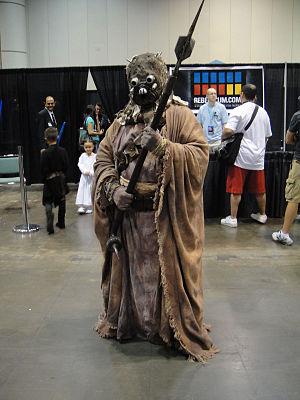
La liste des espèces encyclopédiques de Star Wars recense les noms et les présentations simplifiées des principales espèces intelligentes, animales et végétales de la saga cinématographique et entièrement ou en grande partie centrées sur la présentation des espèces comme The New Essential Guide to Alien Species de Ann Margaret Lewis et Helen Keier, l’Ultimate Star Wars de Ryder Windham, L'Atlas de Daniel Wallace et Jason Fry, L'Encyclopédie visuelle de Tricia Barr, Adam Bray et Cole Horton ou Alien archive de Katrina Pallant et Nathalie Clubb. Les espèces non présentées dans ces encyclopédies, même si elles sont considérées par certains comme importantes, sont exclues du recensement.